Answer in natural language. Which point is closer to the camera taking this photo, point B  or point C? Choose between the following options: C or B
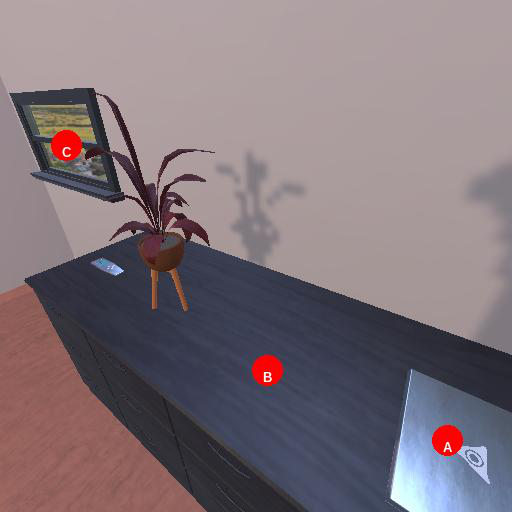
<answer>B</answer>